Ross Ohlendorf

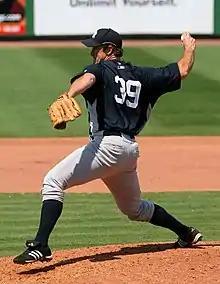
Ohlendorf pitching for the New York Yankees in 2008 spring training

Before the 2007 season, the Diamondbacks traded Ohlendorf, Luis Viscaino, Alberto Gonzalez, and Steven Jackson to the New York Yankees for Randy Johnson. Yankees General Manager Brian Cashman said of Ohlendorf: "He's big, physical, eats innings and he's competitive. He's a workhorse."